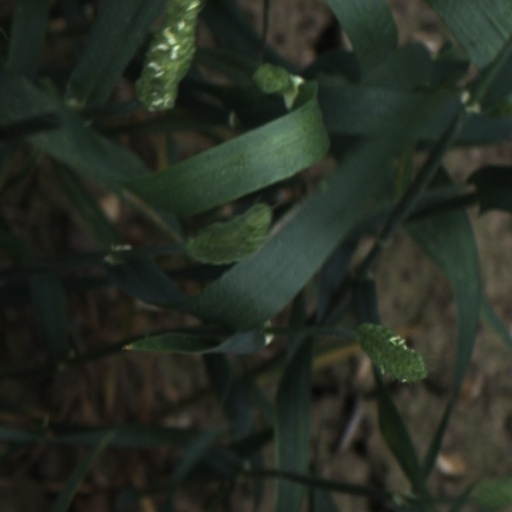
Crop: wheat